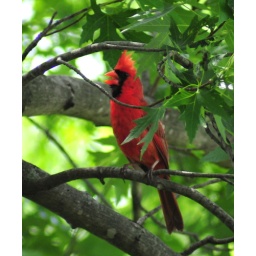
Red bird singin' in a maple tree